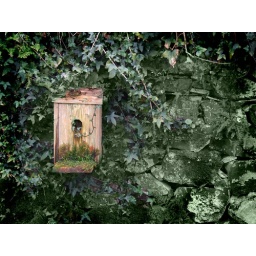
A bird box in my back garden.